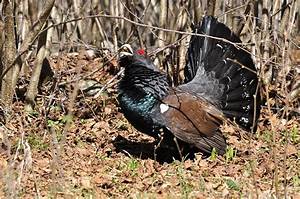
Label: gallina